Newman University (Kansas)

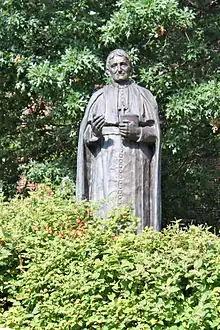
John Henry Saint Newman Statue (2013)

These students dedicate their time to touring campus with potential students. Those who visit to learn more about the university will interact with ambassadors for a large portion of their visit.